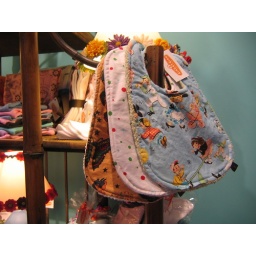
bird by bird, kids clothing boutique, inman square